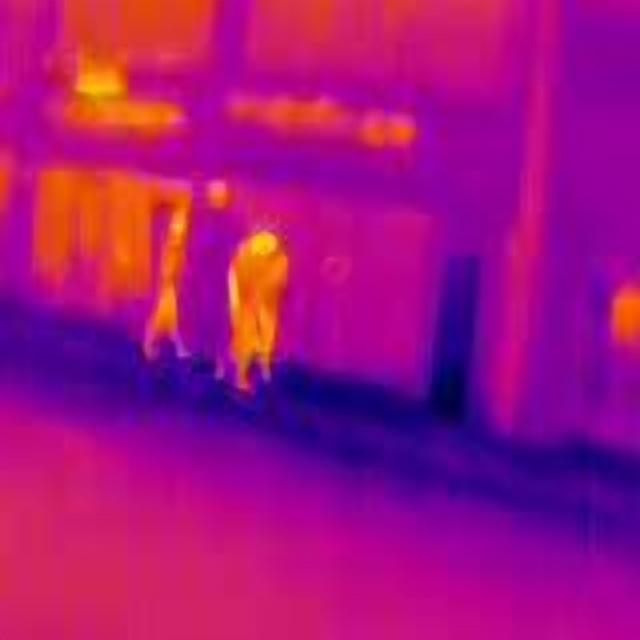
Detected objects:
label: person
label: person
label: person